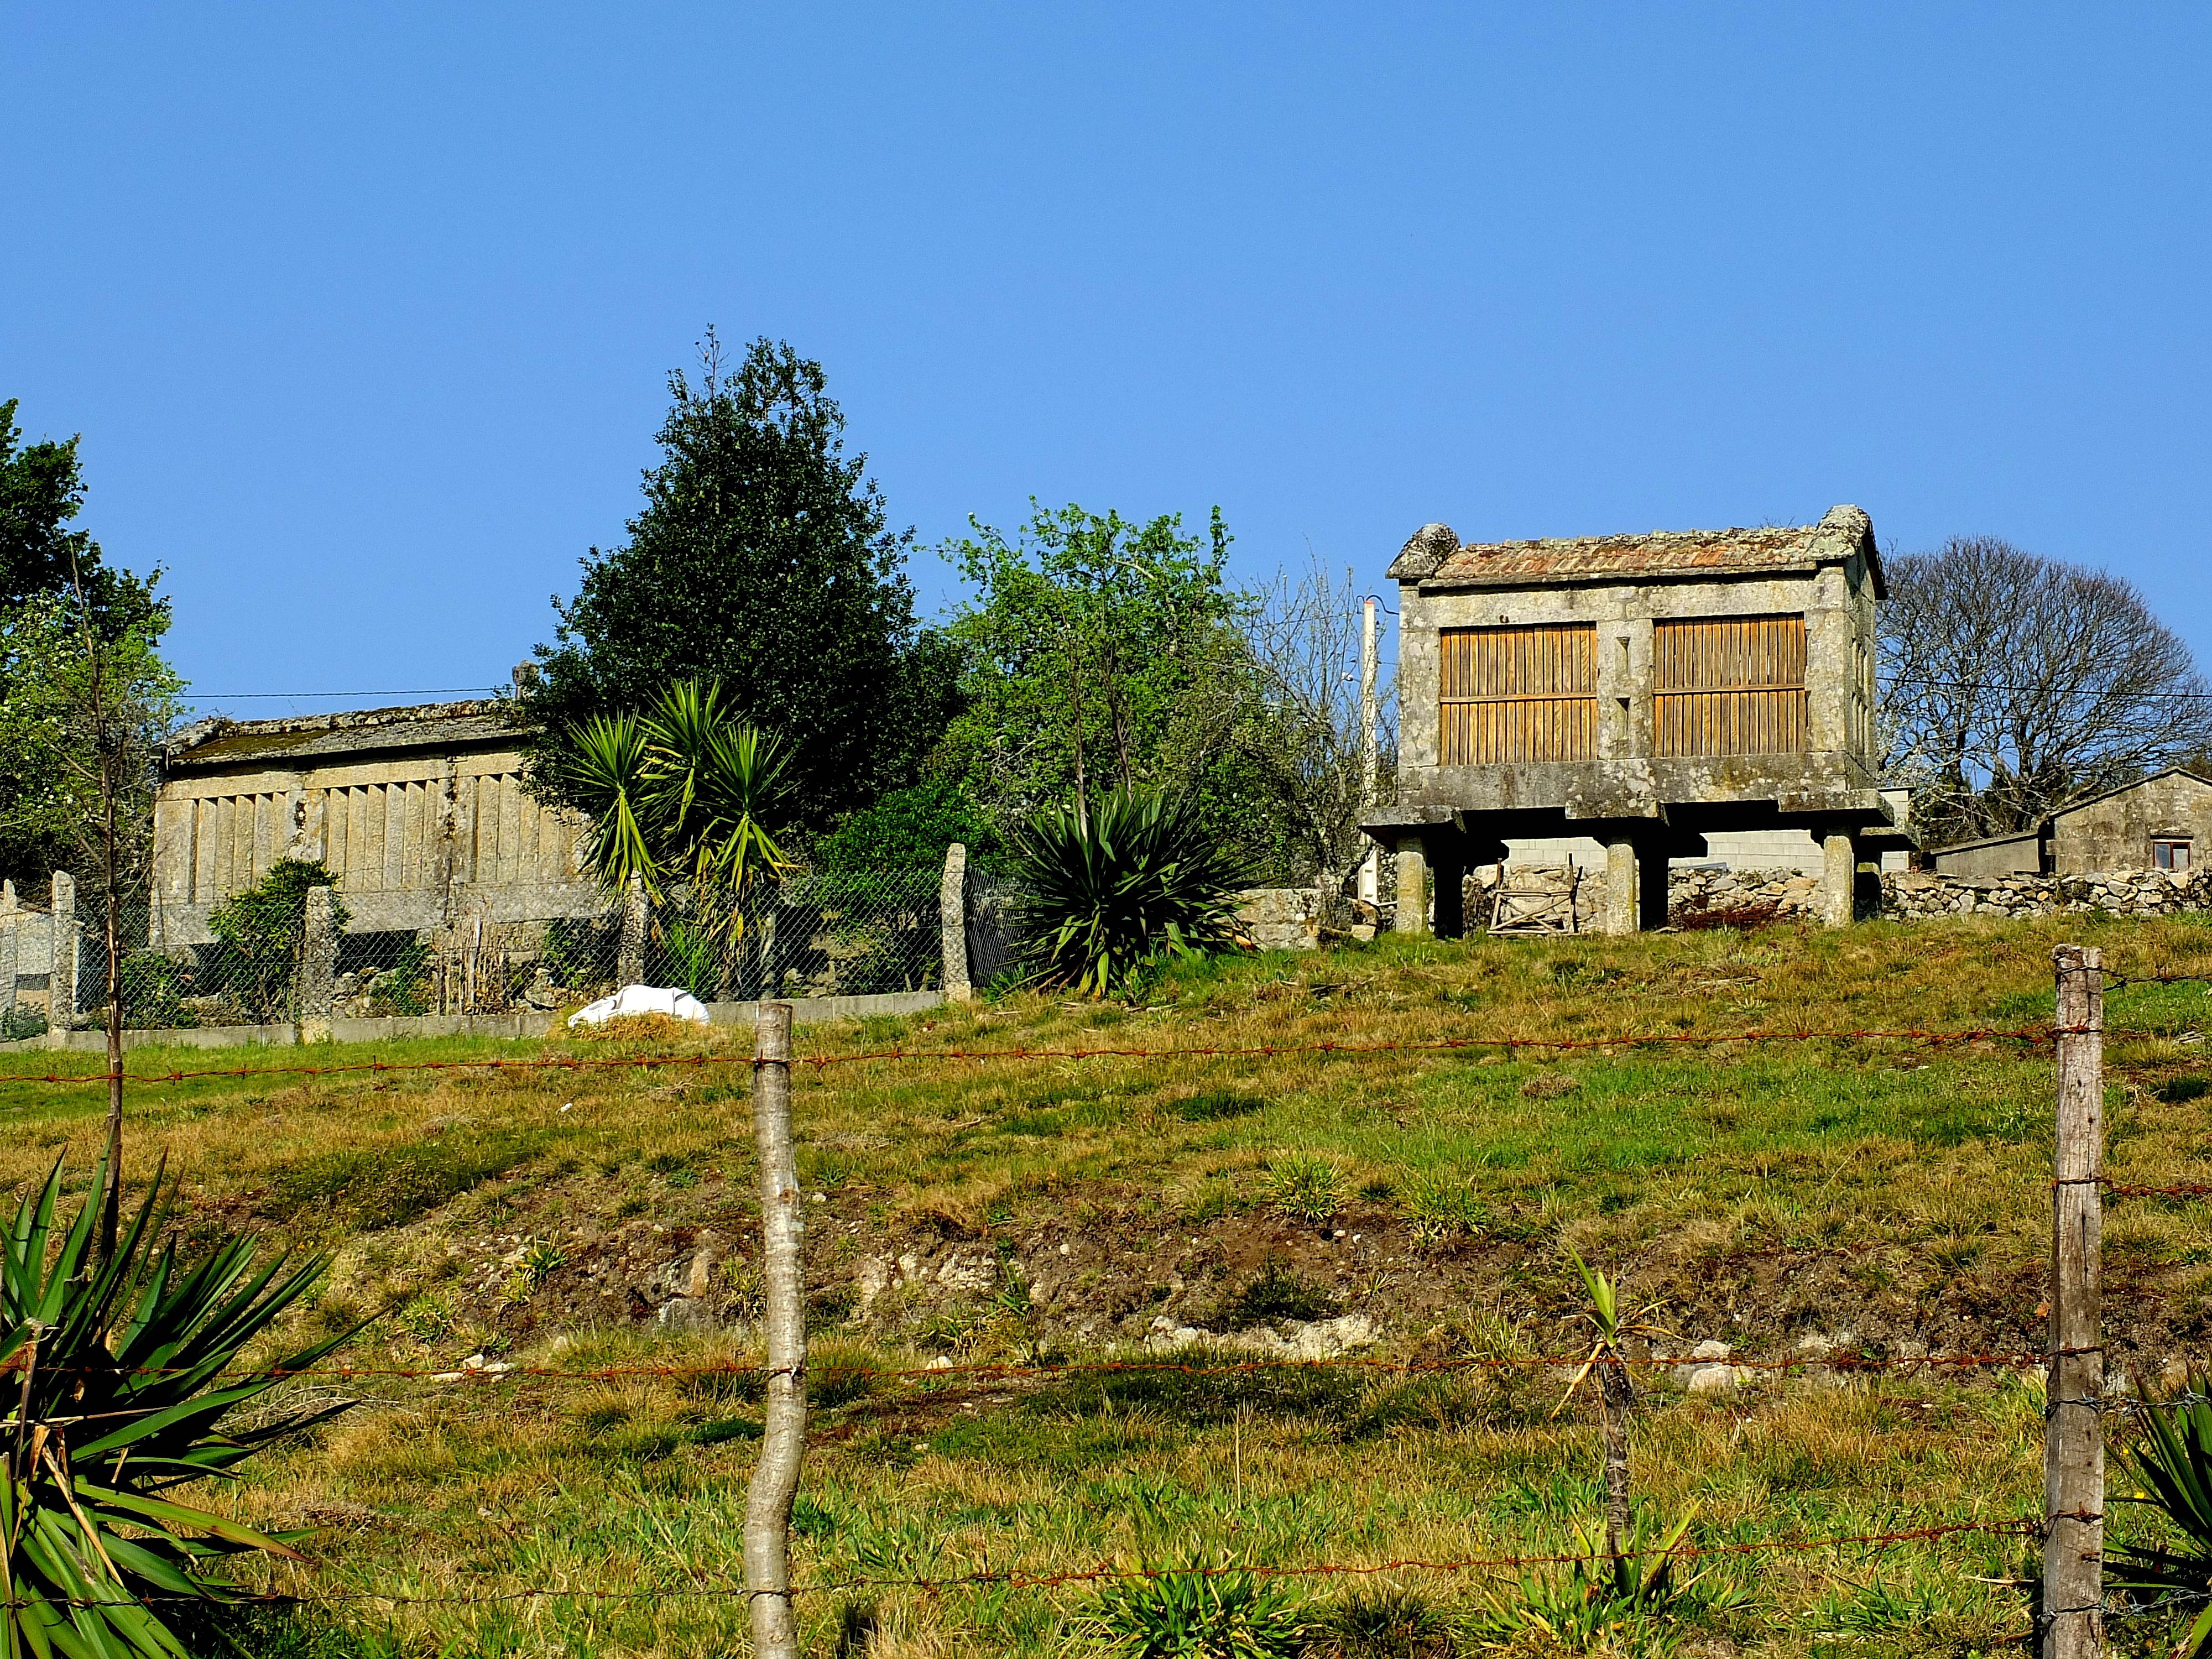
landscape, tree, building, village, spain, ruins, galicia, pontevedra, estate, espana, ggl1, gaby1, cotobade, fujifilmxs1, canastros, horreos, rural area, pontevedragaliciaespa a, ancient history